The Perez Family

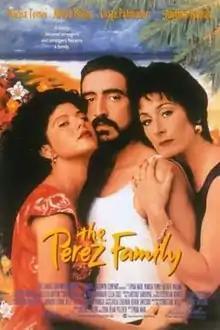
Theatrical release poster

The Perez Family is an American comedy film released in 1995 about a group of Cuban refugees in America who pretend to be a family. It stars Marisa Tomei, Alfred Molina, Anjelica Huston, Chazz Palminteri, and other well-known actors. It was based on the 1990 novel "The Perez Family" by Christine Bell. The film was directed by Mira Nair.